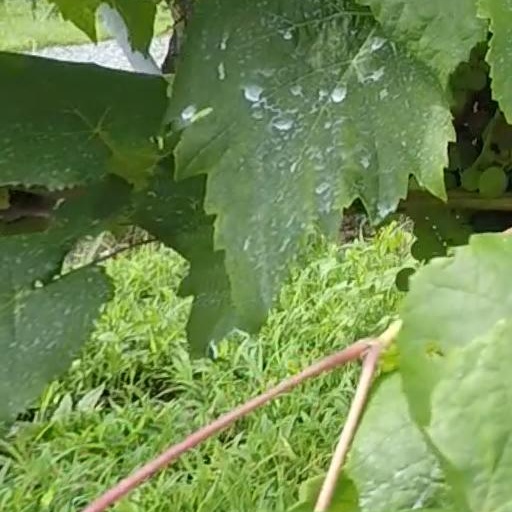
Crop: grape